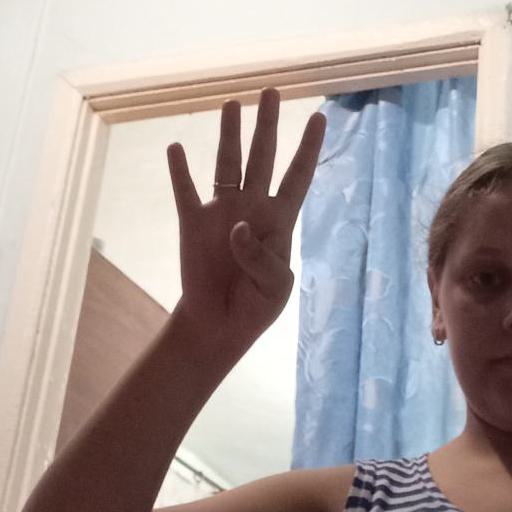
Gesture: four